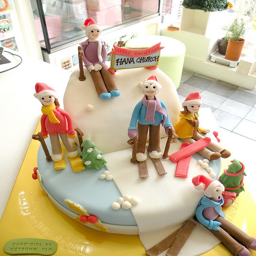
A cake fashioned to look like people skiing on a hill.
The cake is decorated with skiers on it.
A fondue cake with skiers, snow and Christmas trees.
a close up of a cake with a ski theme and fake people
Several gingerbread toys placed in a store display.